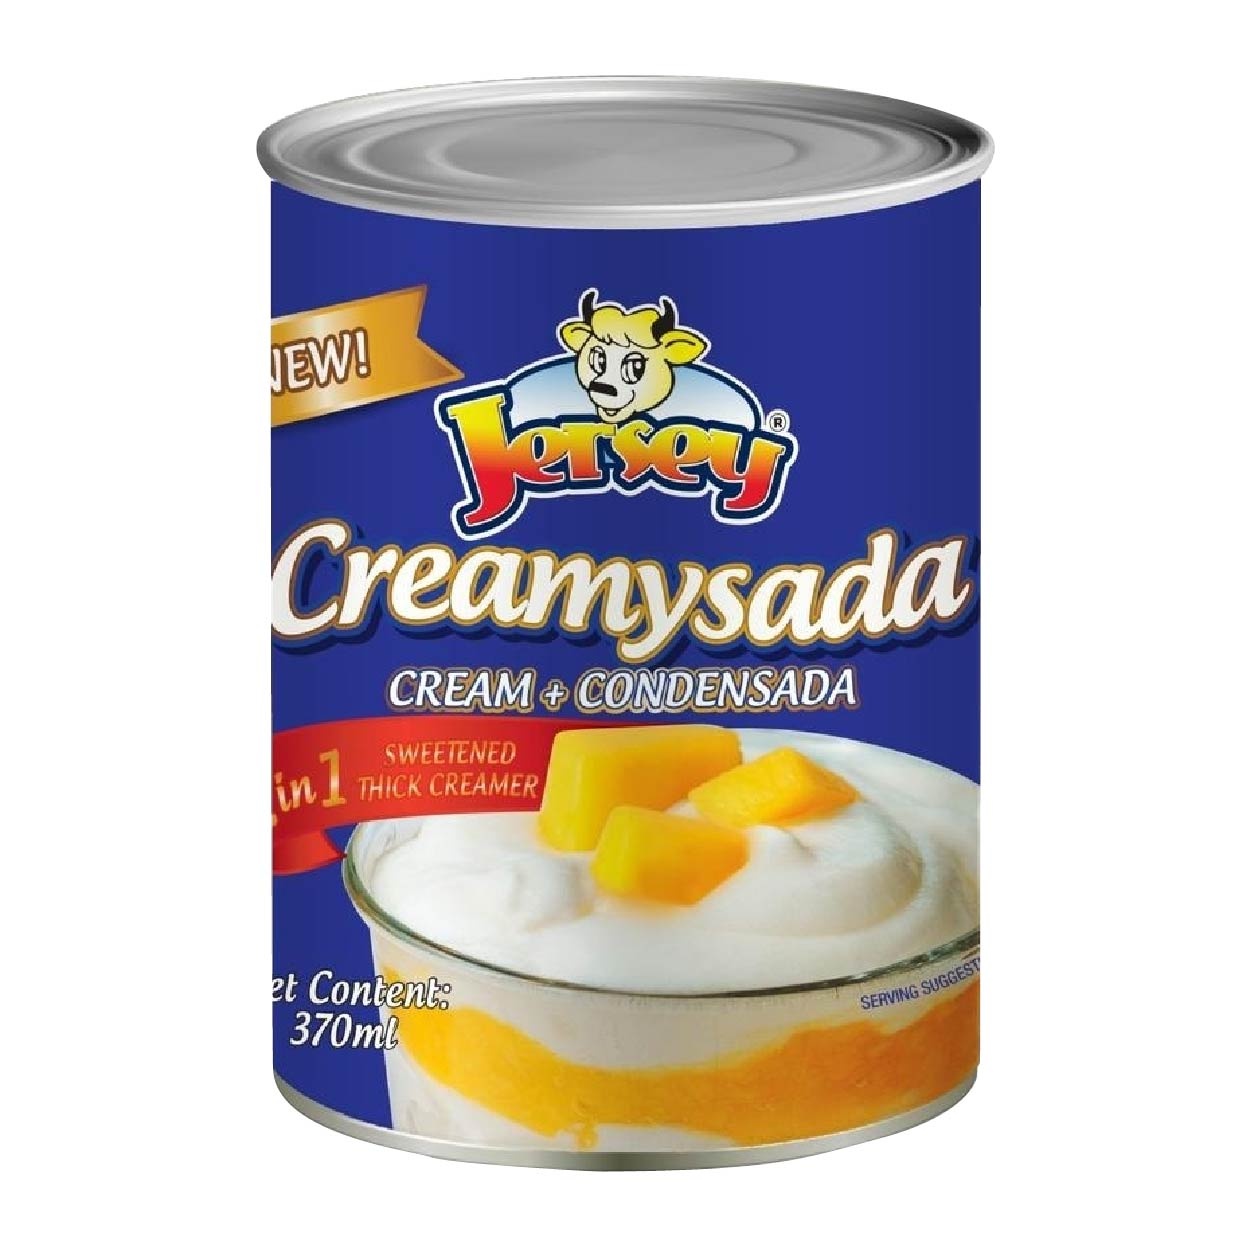
Jersey Creamysada Cream + Condensada 370ml
Brand: JERSEY
Category: Food, Beverages & Tobacco > Food Items > Cooking & Baking Ingredients > Canned & Dry Milk > Condensed Milk